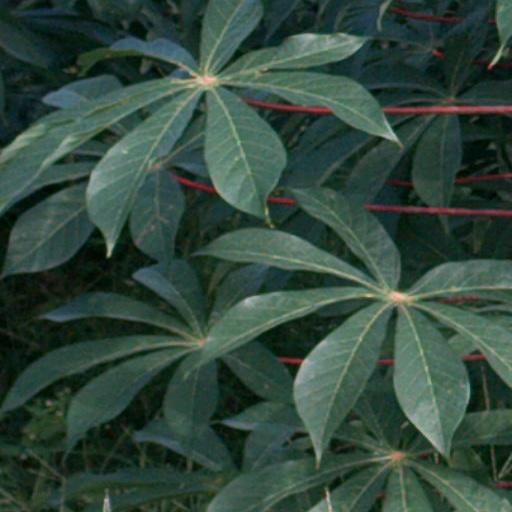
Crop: cassava